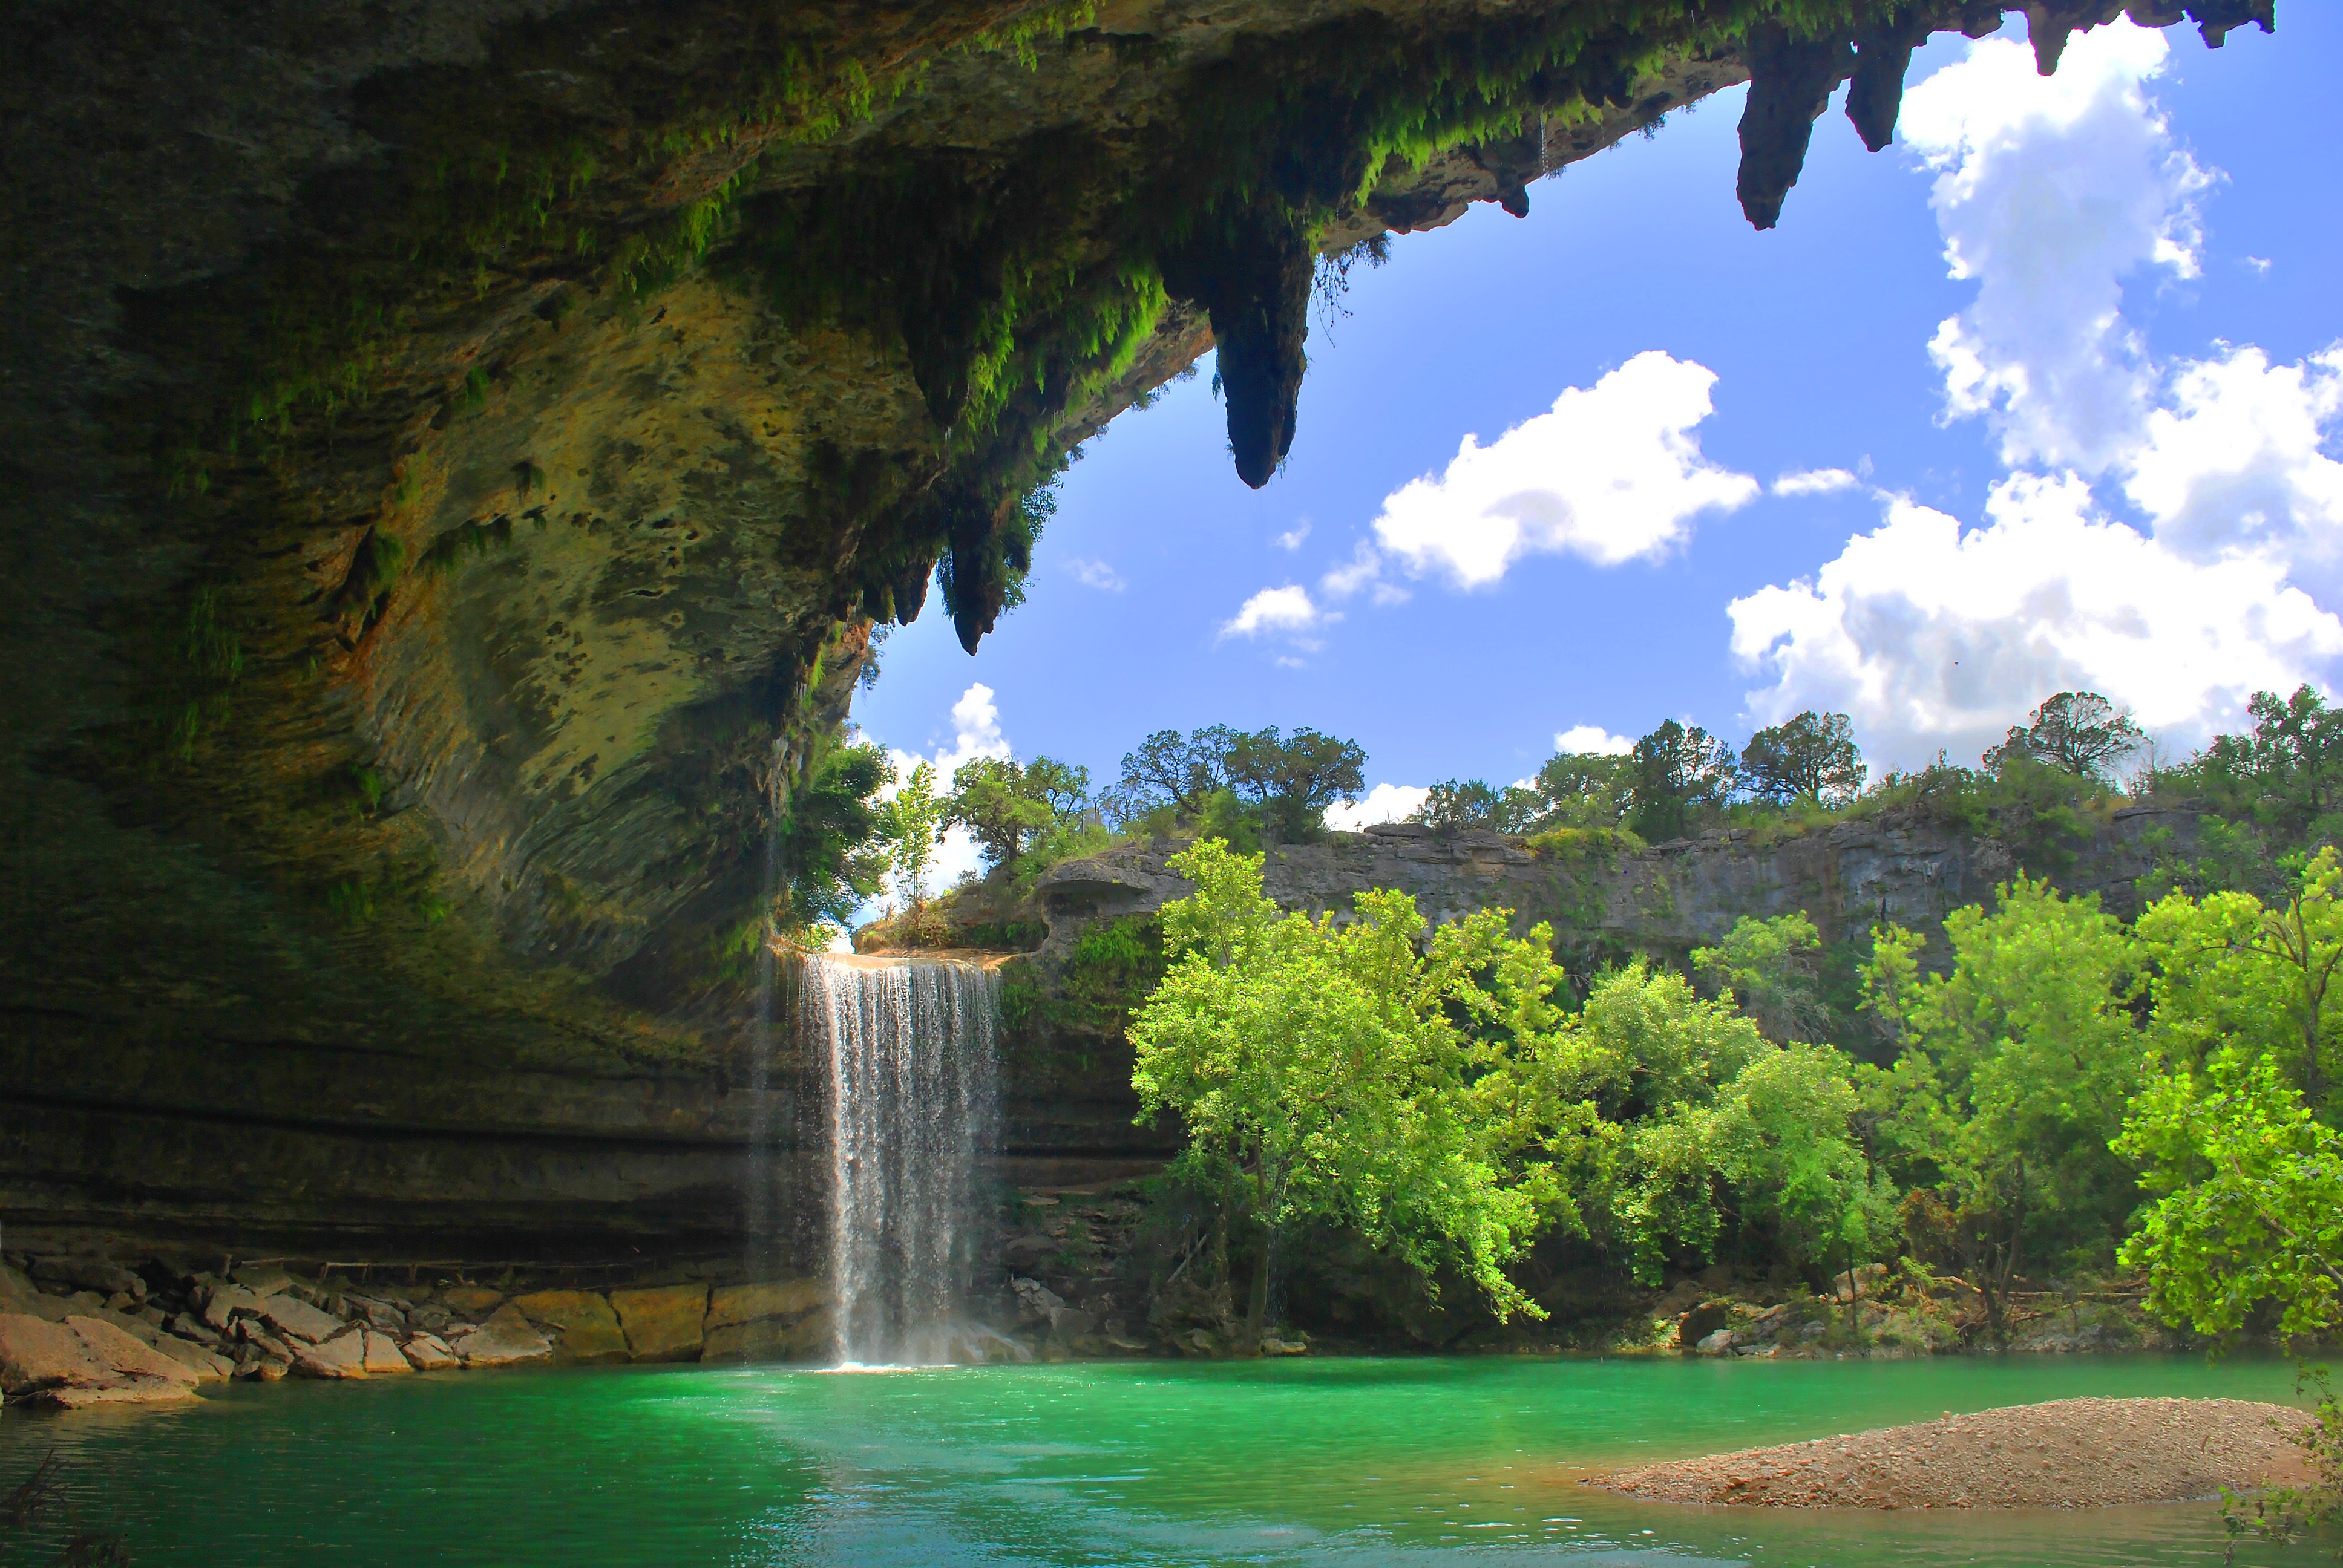
tree, waterfall, formation, reflection, jungle, water feature